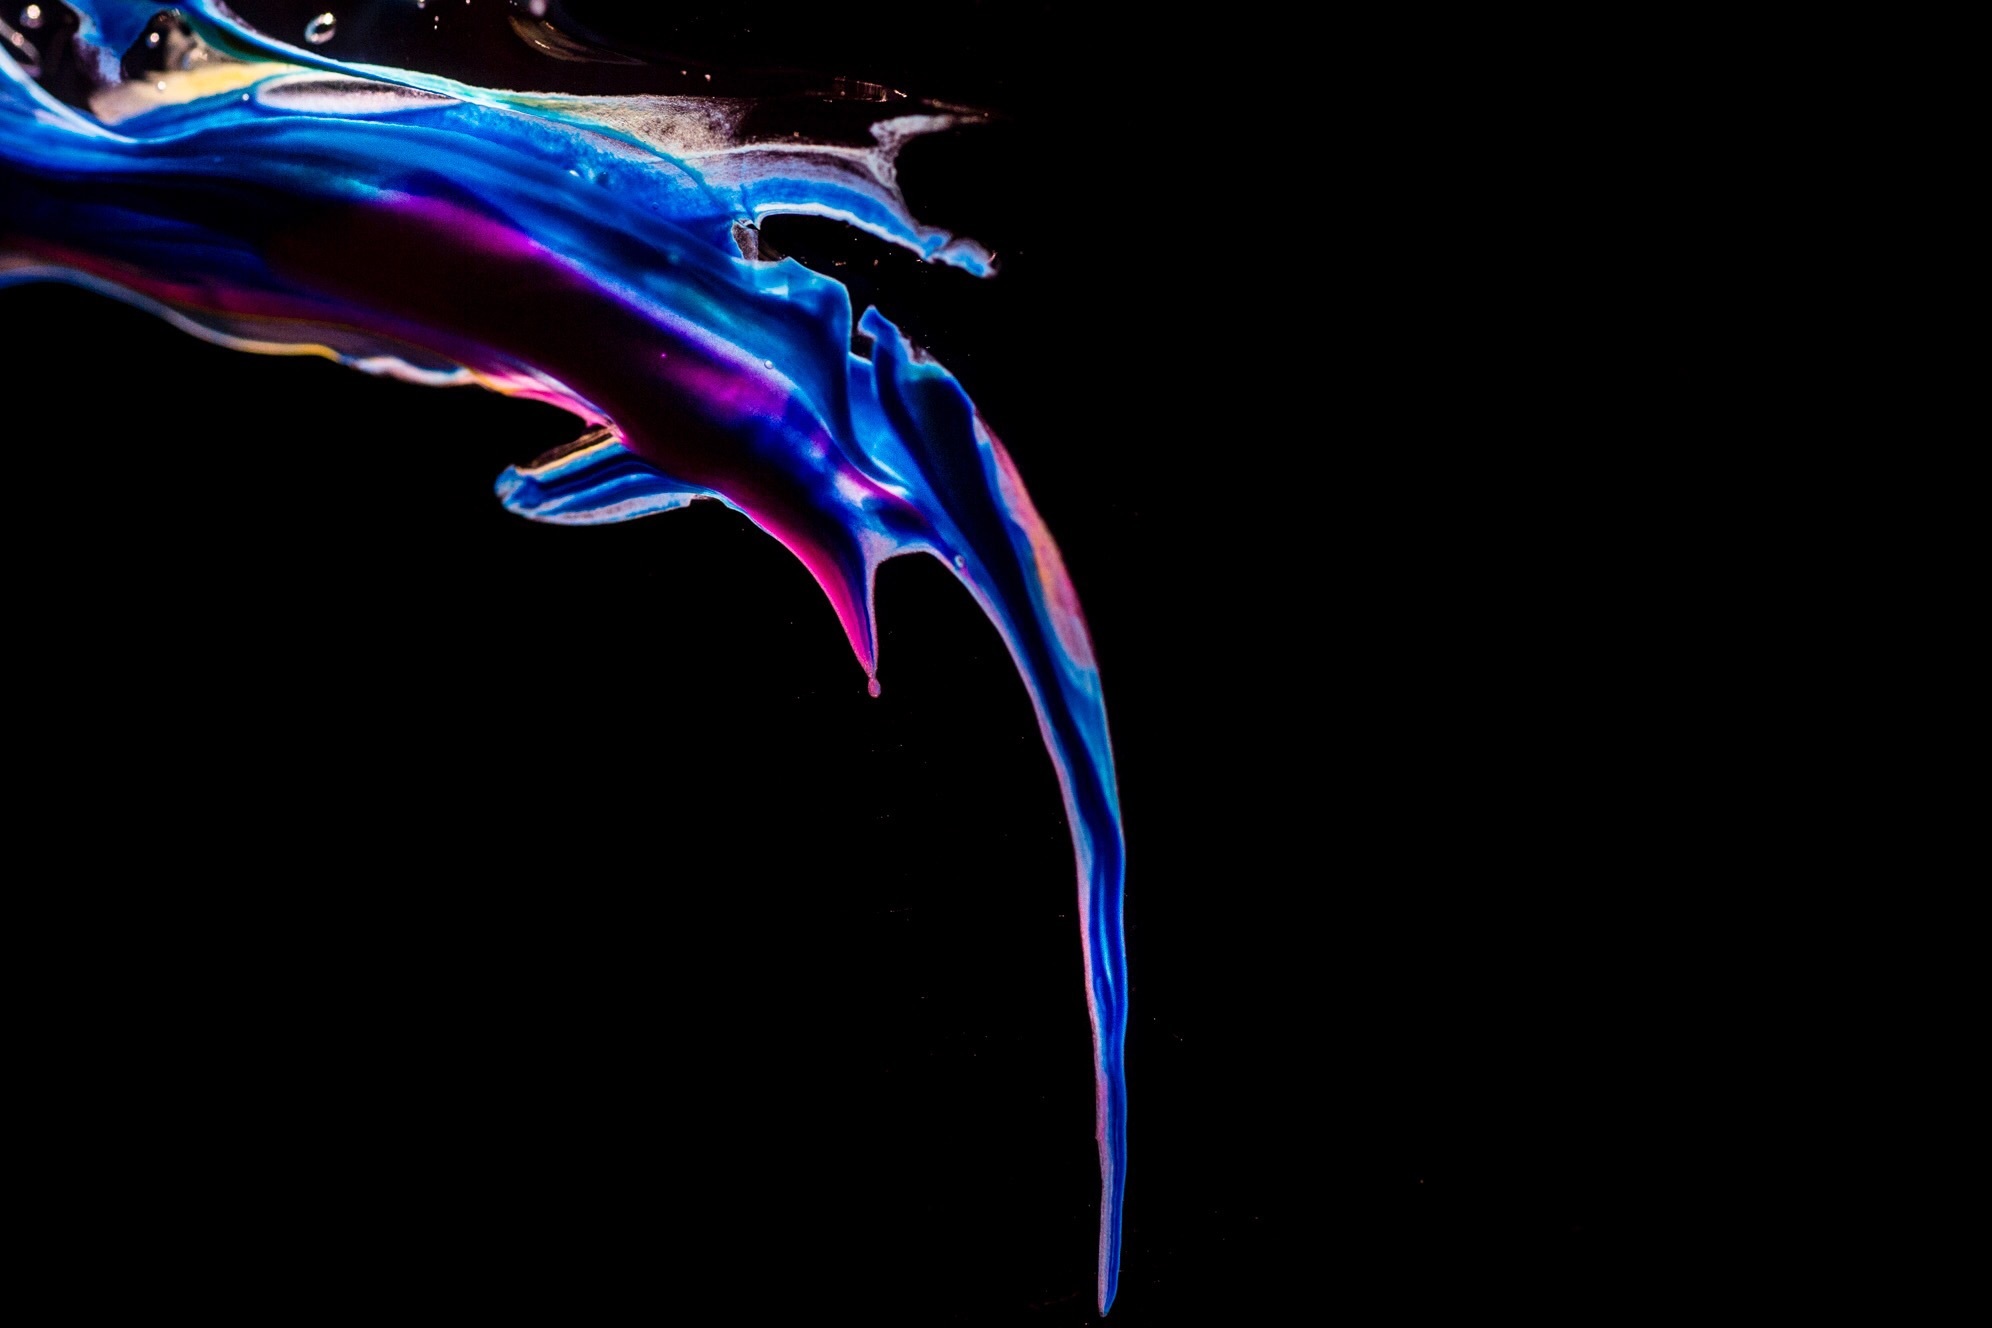
sky, perspective, darkness, blue, black, art, cool image, cool photo, graphics, organism, computer wallpaper